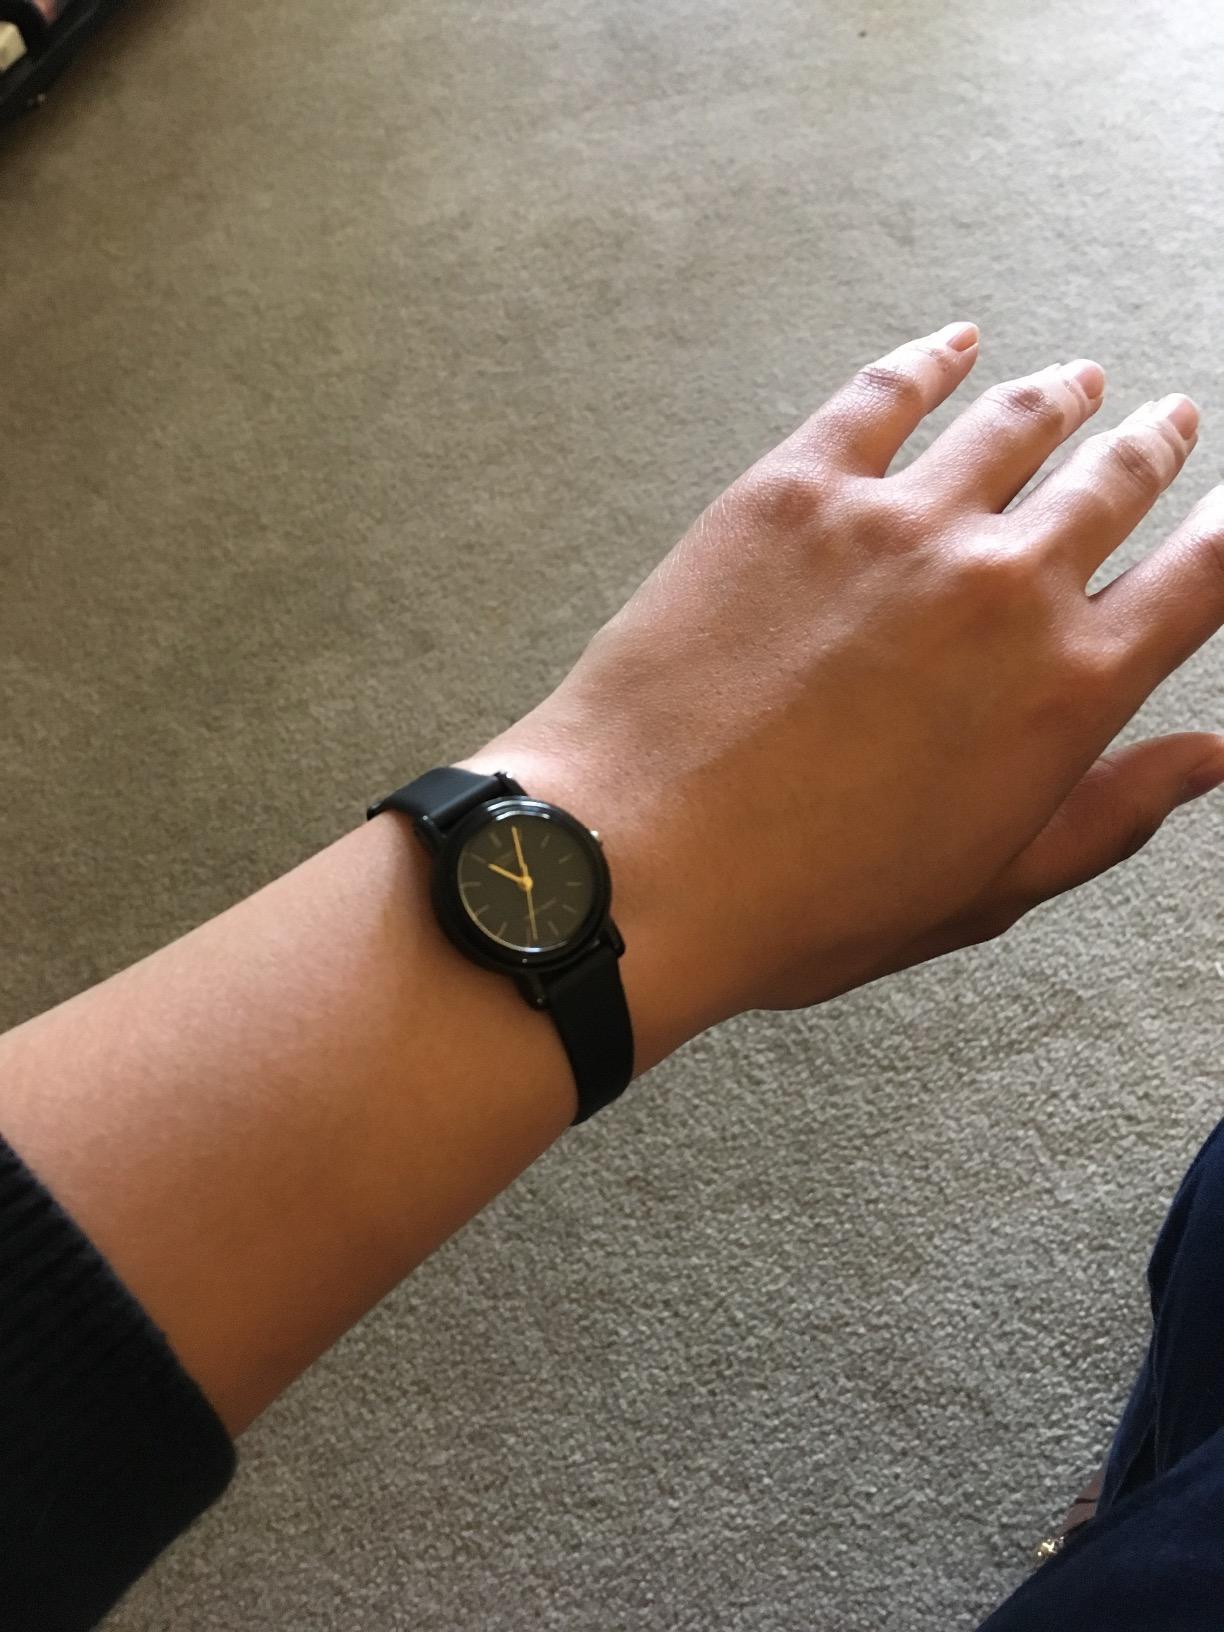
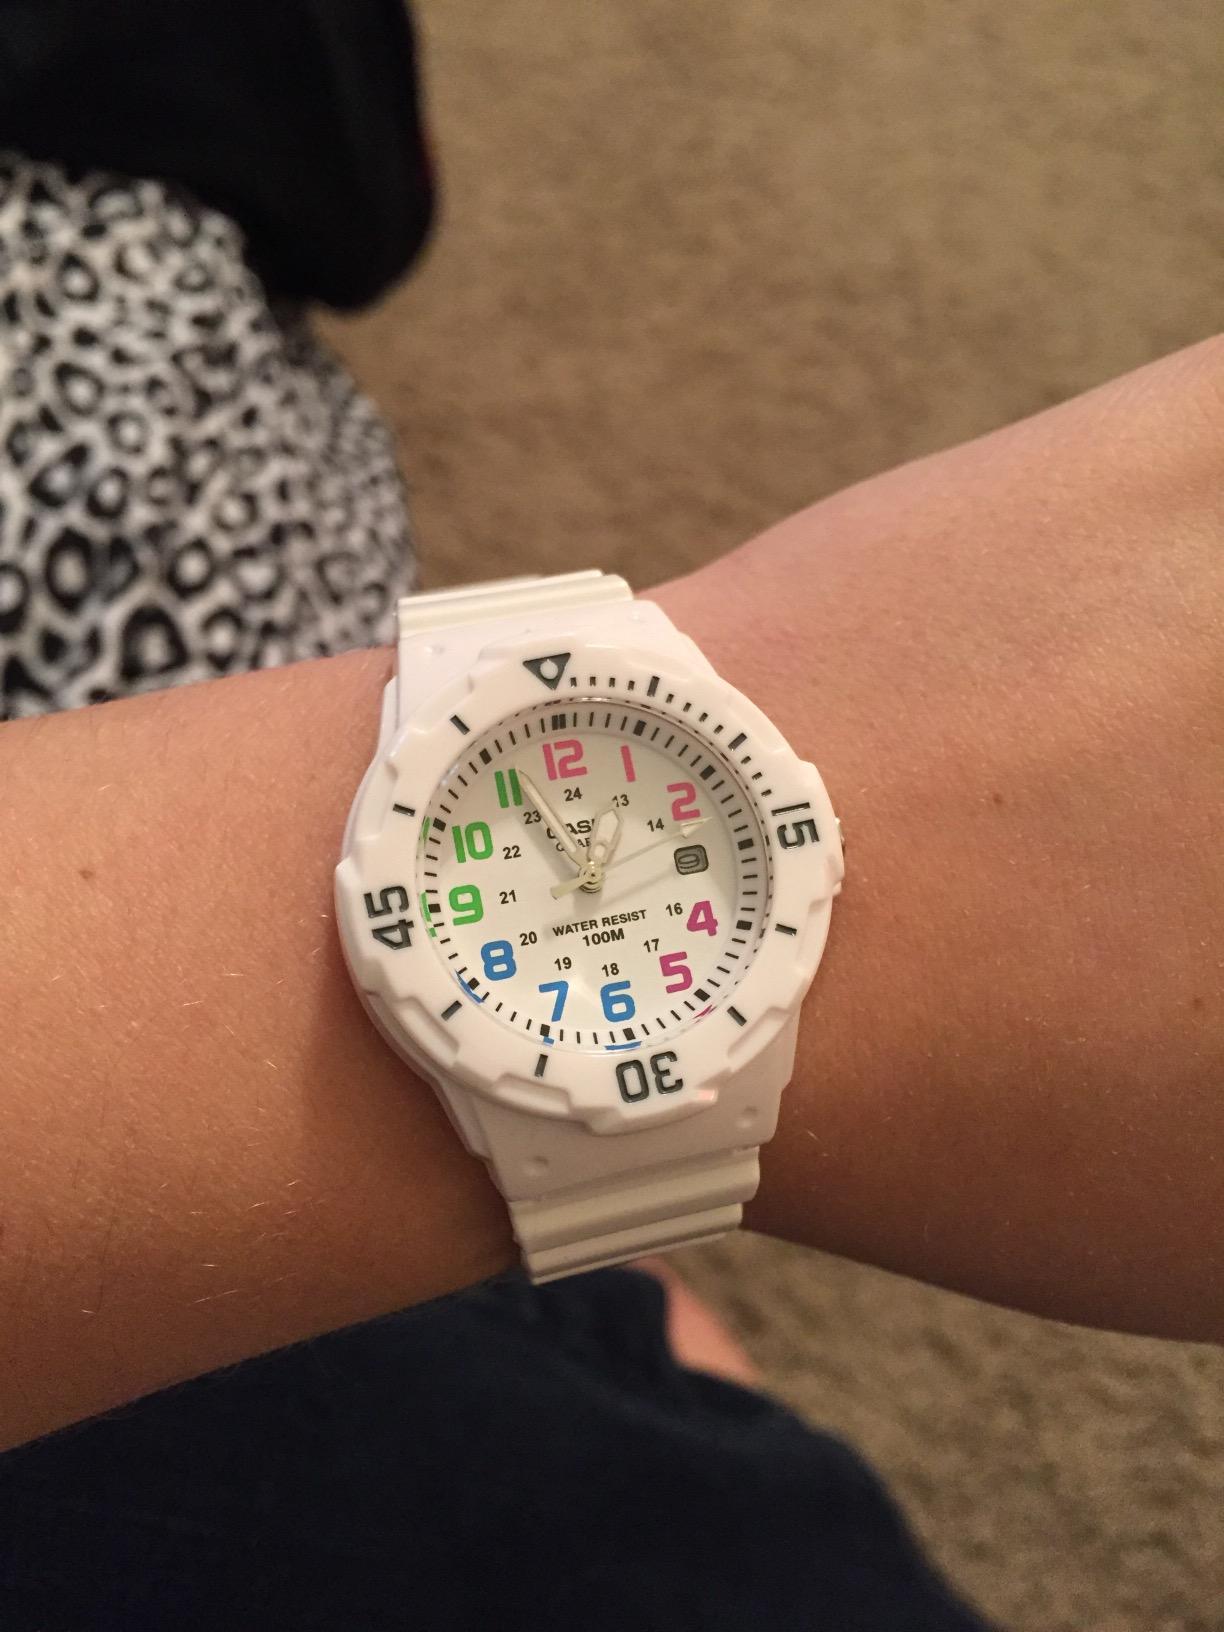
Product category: accessories_watch
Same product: no